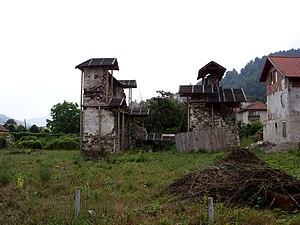
Foča est une ville et une municipalité de Bosnie-Herzégovine située au sud-est de la République serbe de Bosnie et dans la région de Foča. Selon les premiers résultats du recensement bosnien de 2013, la ville intra muros compte 12 334 habitants et la municipalité 19 811.